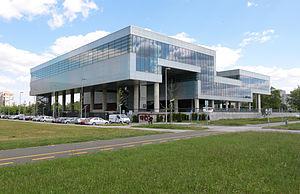
Le Musée d'art contemporain est un musée d'art contemporain situé sur l'avenue Dubrovnik à Zagreb en Croatie. C'est le musée le plus grand et le plus moderne du pays.